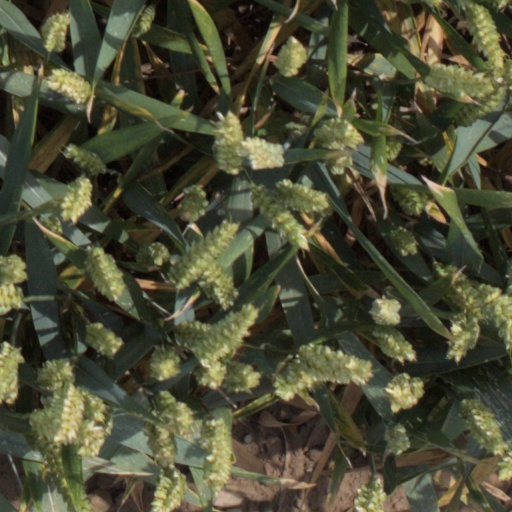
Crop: wheat